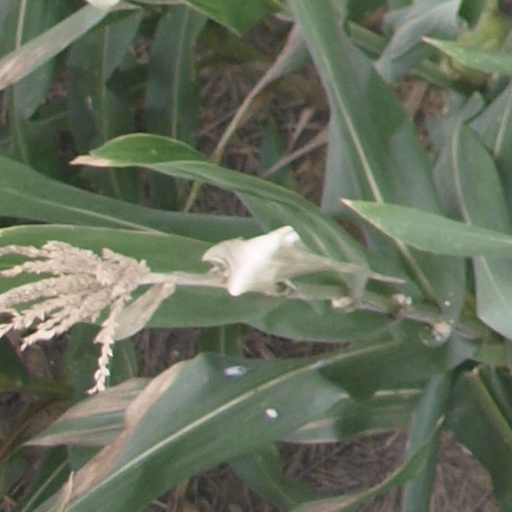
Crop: maize; corn